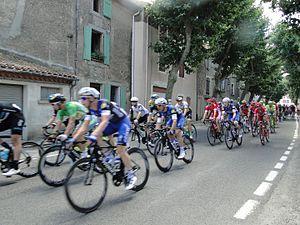
Passage de l'onzième étape du Tour de France à Caunes-Minervois (Aude) le 13 juillet 2016 - passage des coureurs
La 11ᵉ étape du Tour de France 2016 se déroule le mercredi 13 juillet 2016 entre Carcassonne et Montpellier sur une distance de 162,5 kilomètres. Cette étape est marquée par un fort vent qui provoqua plusieurs bordures, l'étape est finalement remporté par le Slovaque Peter Sagan, maillot vert devant Christopher Froome, qui accentue son avance au maillot jaune, et Maciej Bodnar. Thibaut Pinot conserve le maillot à pois comme Adam Yates qui, lui, garde le blanc. Chez les équipes, BMC Racing reste en tête du classement alors que l'échappé Arthur Vichot est élu combatif du jour.